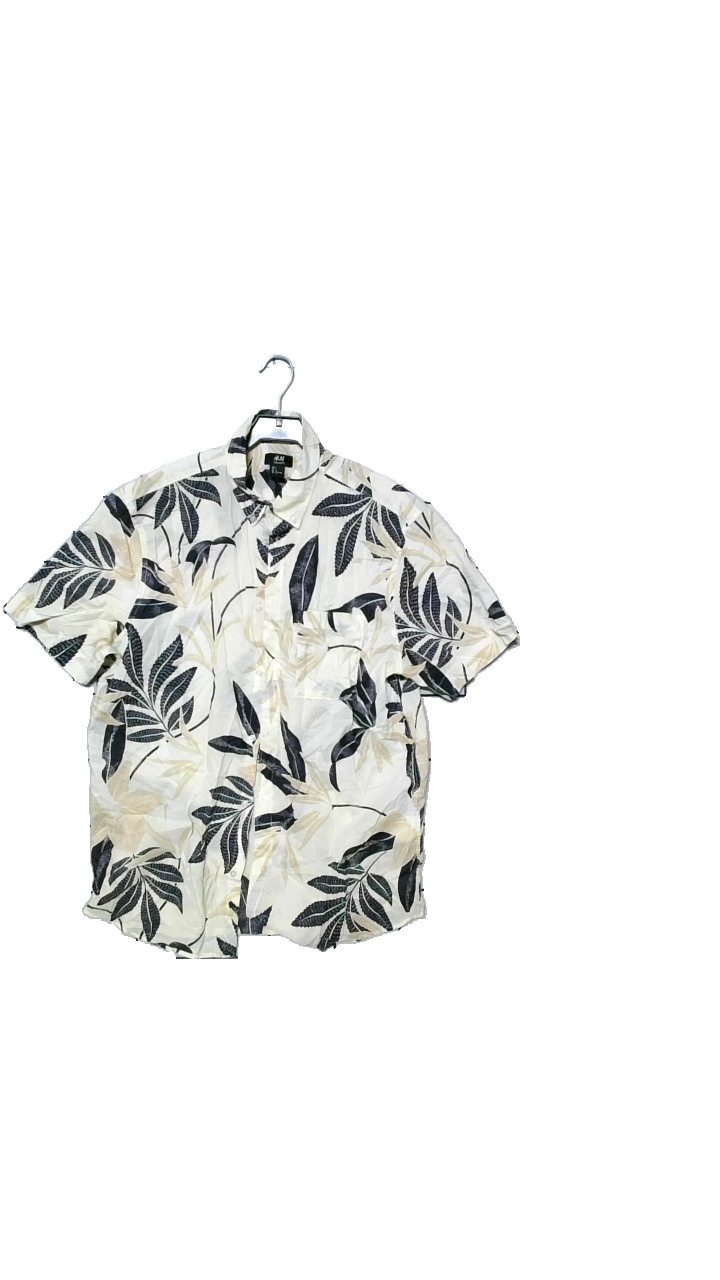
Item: Shirt (Men)
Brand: H&m
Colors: Beige, Black
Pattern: Other
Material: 100% cotton
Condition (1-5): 5
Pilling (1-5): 5
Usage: Reuse
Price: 50-100